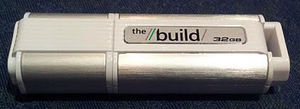
Windows To Go est une fonction de Windows 8 et 10 Pro/Entreprise qui permet au système d'exploitation de démarrer et de fonctionner à partir d'un appareil USB Mass Storage comme une clé USB ou un disque dur. Un environnement Windows To Go peut être géré comme un environnement Windows 8 régulier.